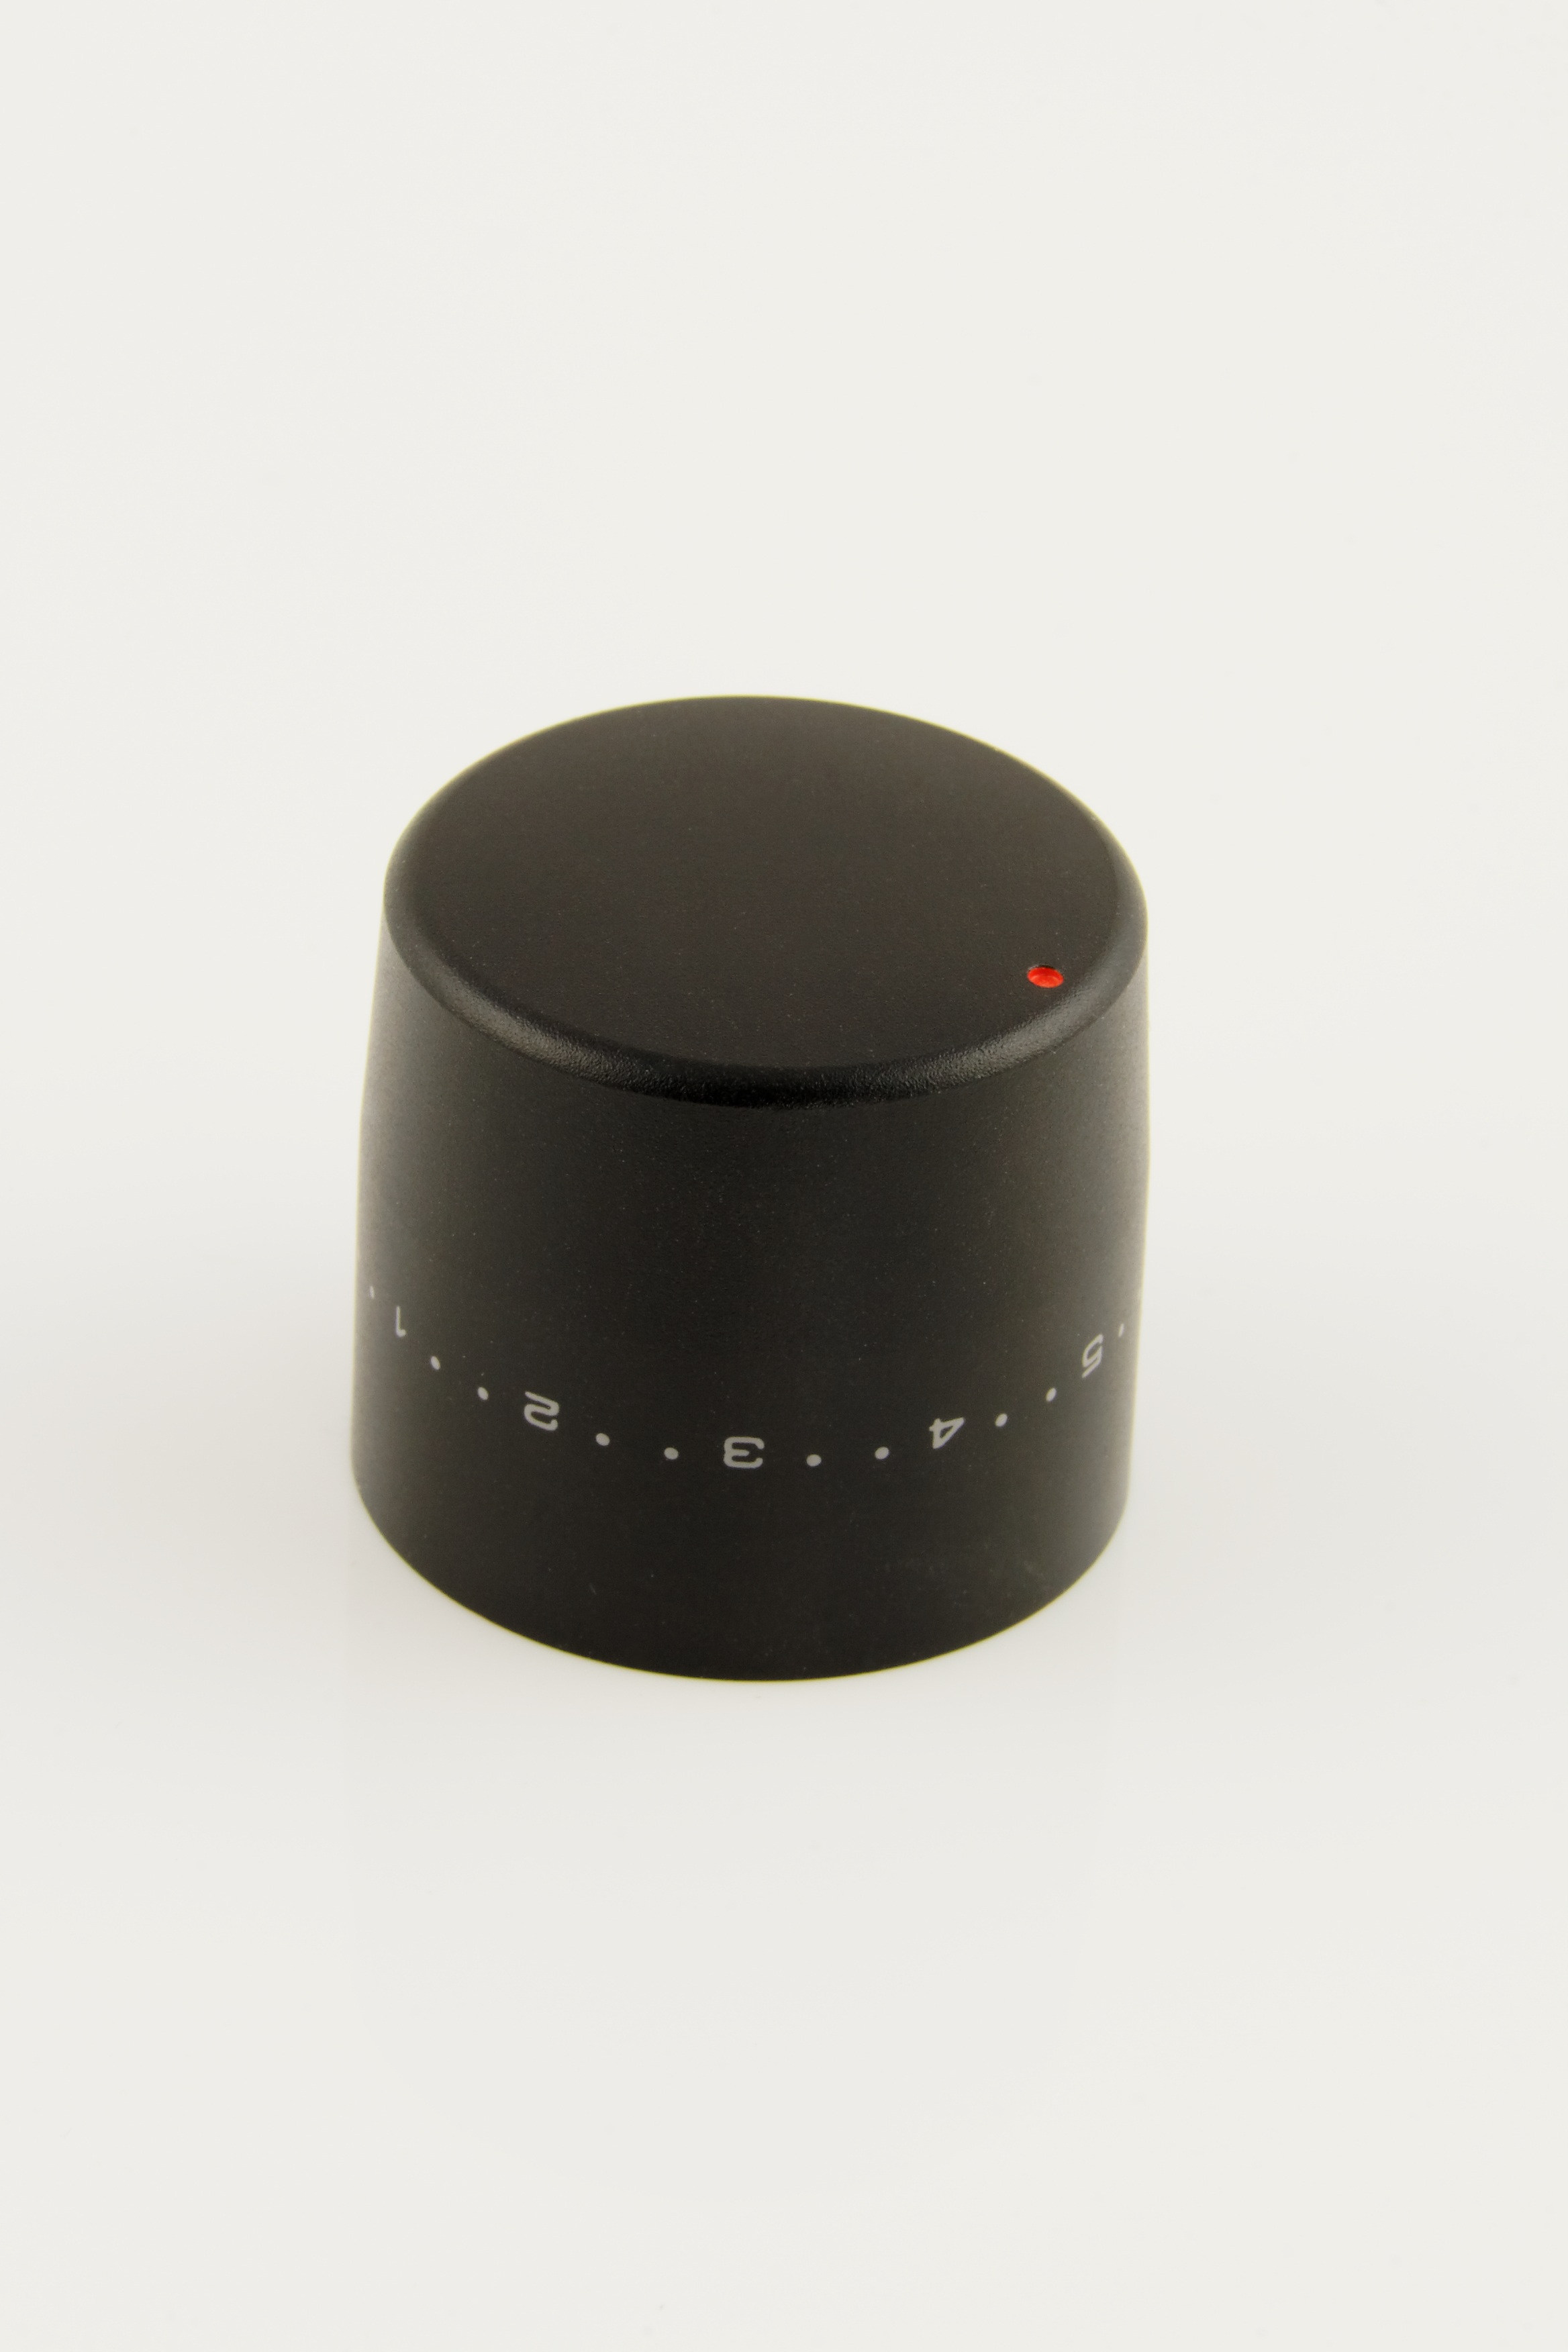
controller, furniture, lighting, button, eye, organ, volume, shape, knauf, rotary wheel